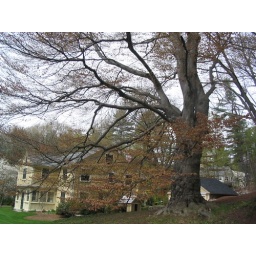
house dwarfed by tree